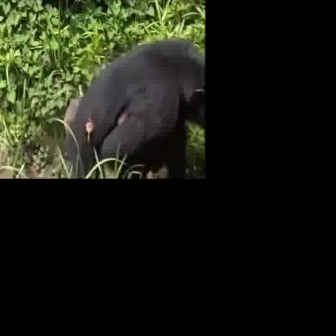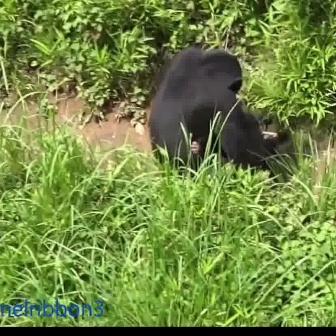
  Please identify the target specified by the bounding box [64,37,204,177] in the first image and locate it in the second image. Return the coordinates in [x_min,y_min,x_max,y_max] format.
Answer: [145,46,298,200]